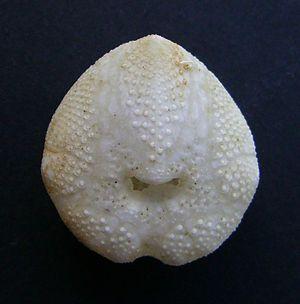
Echinocardium est un genre d'oursins de la famille des Loveniidae.